Adams Island (Antarctica)

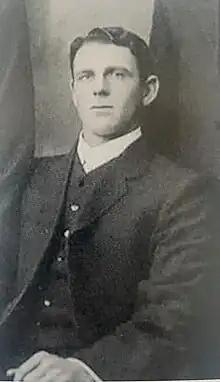
Edgar Lucas Adams

Adams Island is a small rocky coastal antarctic island embedded in thick bay ice most of the year, lying at the western side of McDonald Bay, about west of Mabus Point. Adams Island was named after Edgar Lucas Adams (1883 - 1928), the boatswain of the expedition ship, Aurora. The island was discovered by the Western Base Party of the Australian Antarctic Expedition, 1911–1914, under Douglas Mawson, and named by him for the boatswain of the expedition ship Aurora.